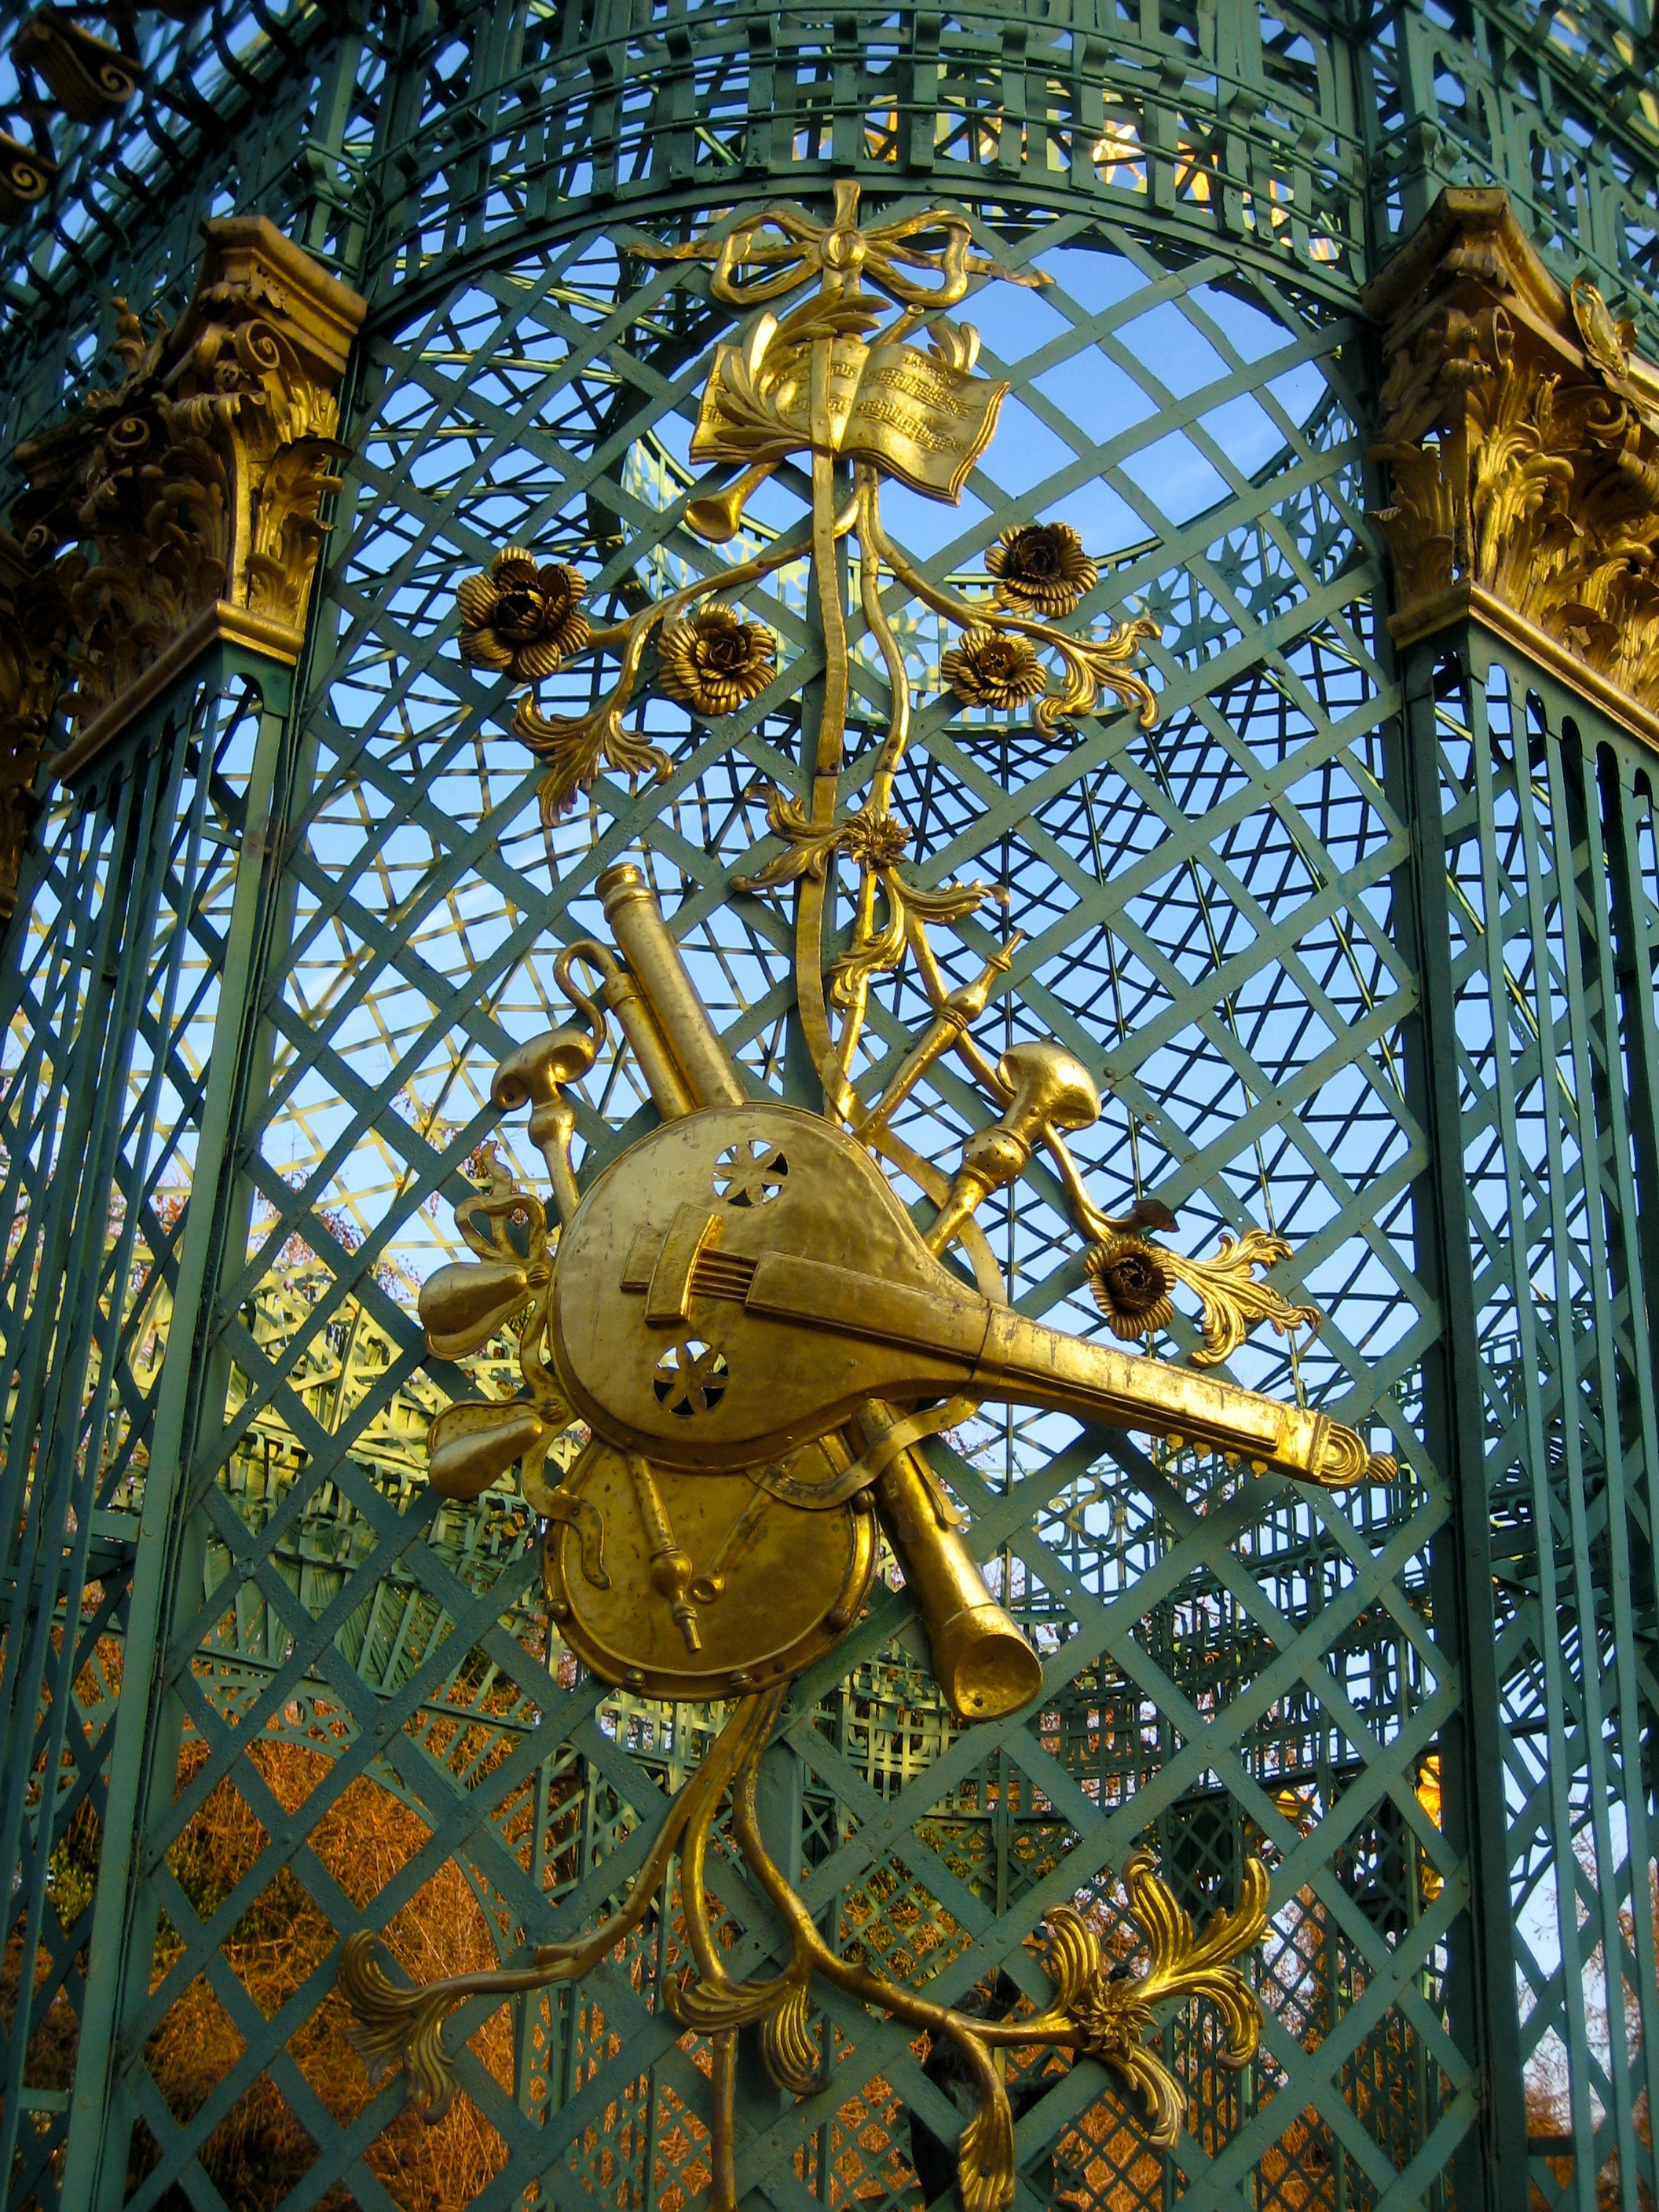
window, glass, golden, cathedral, stained glass, place of worship, sculpture, art, shrine, dome, potsdam, schlossgarten, palisade